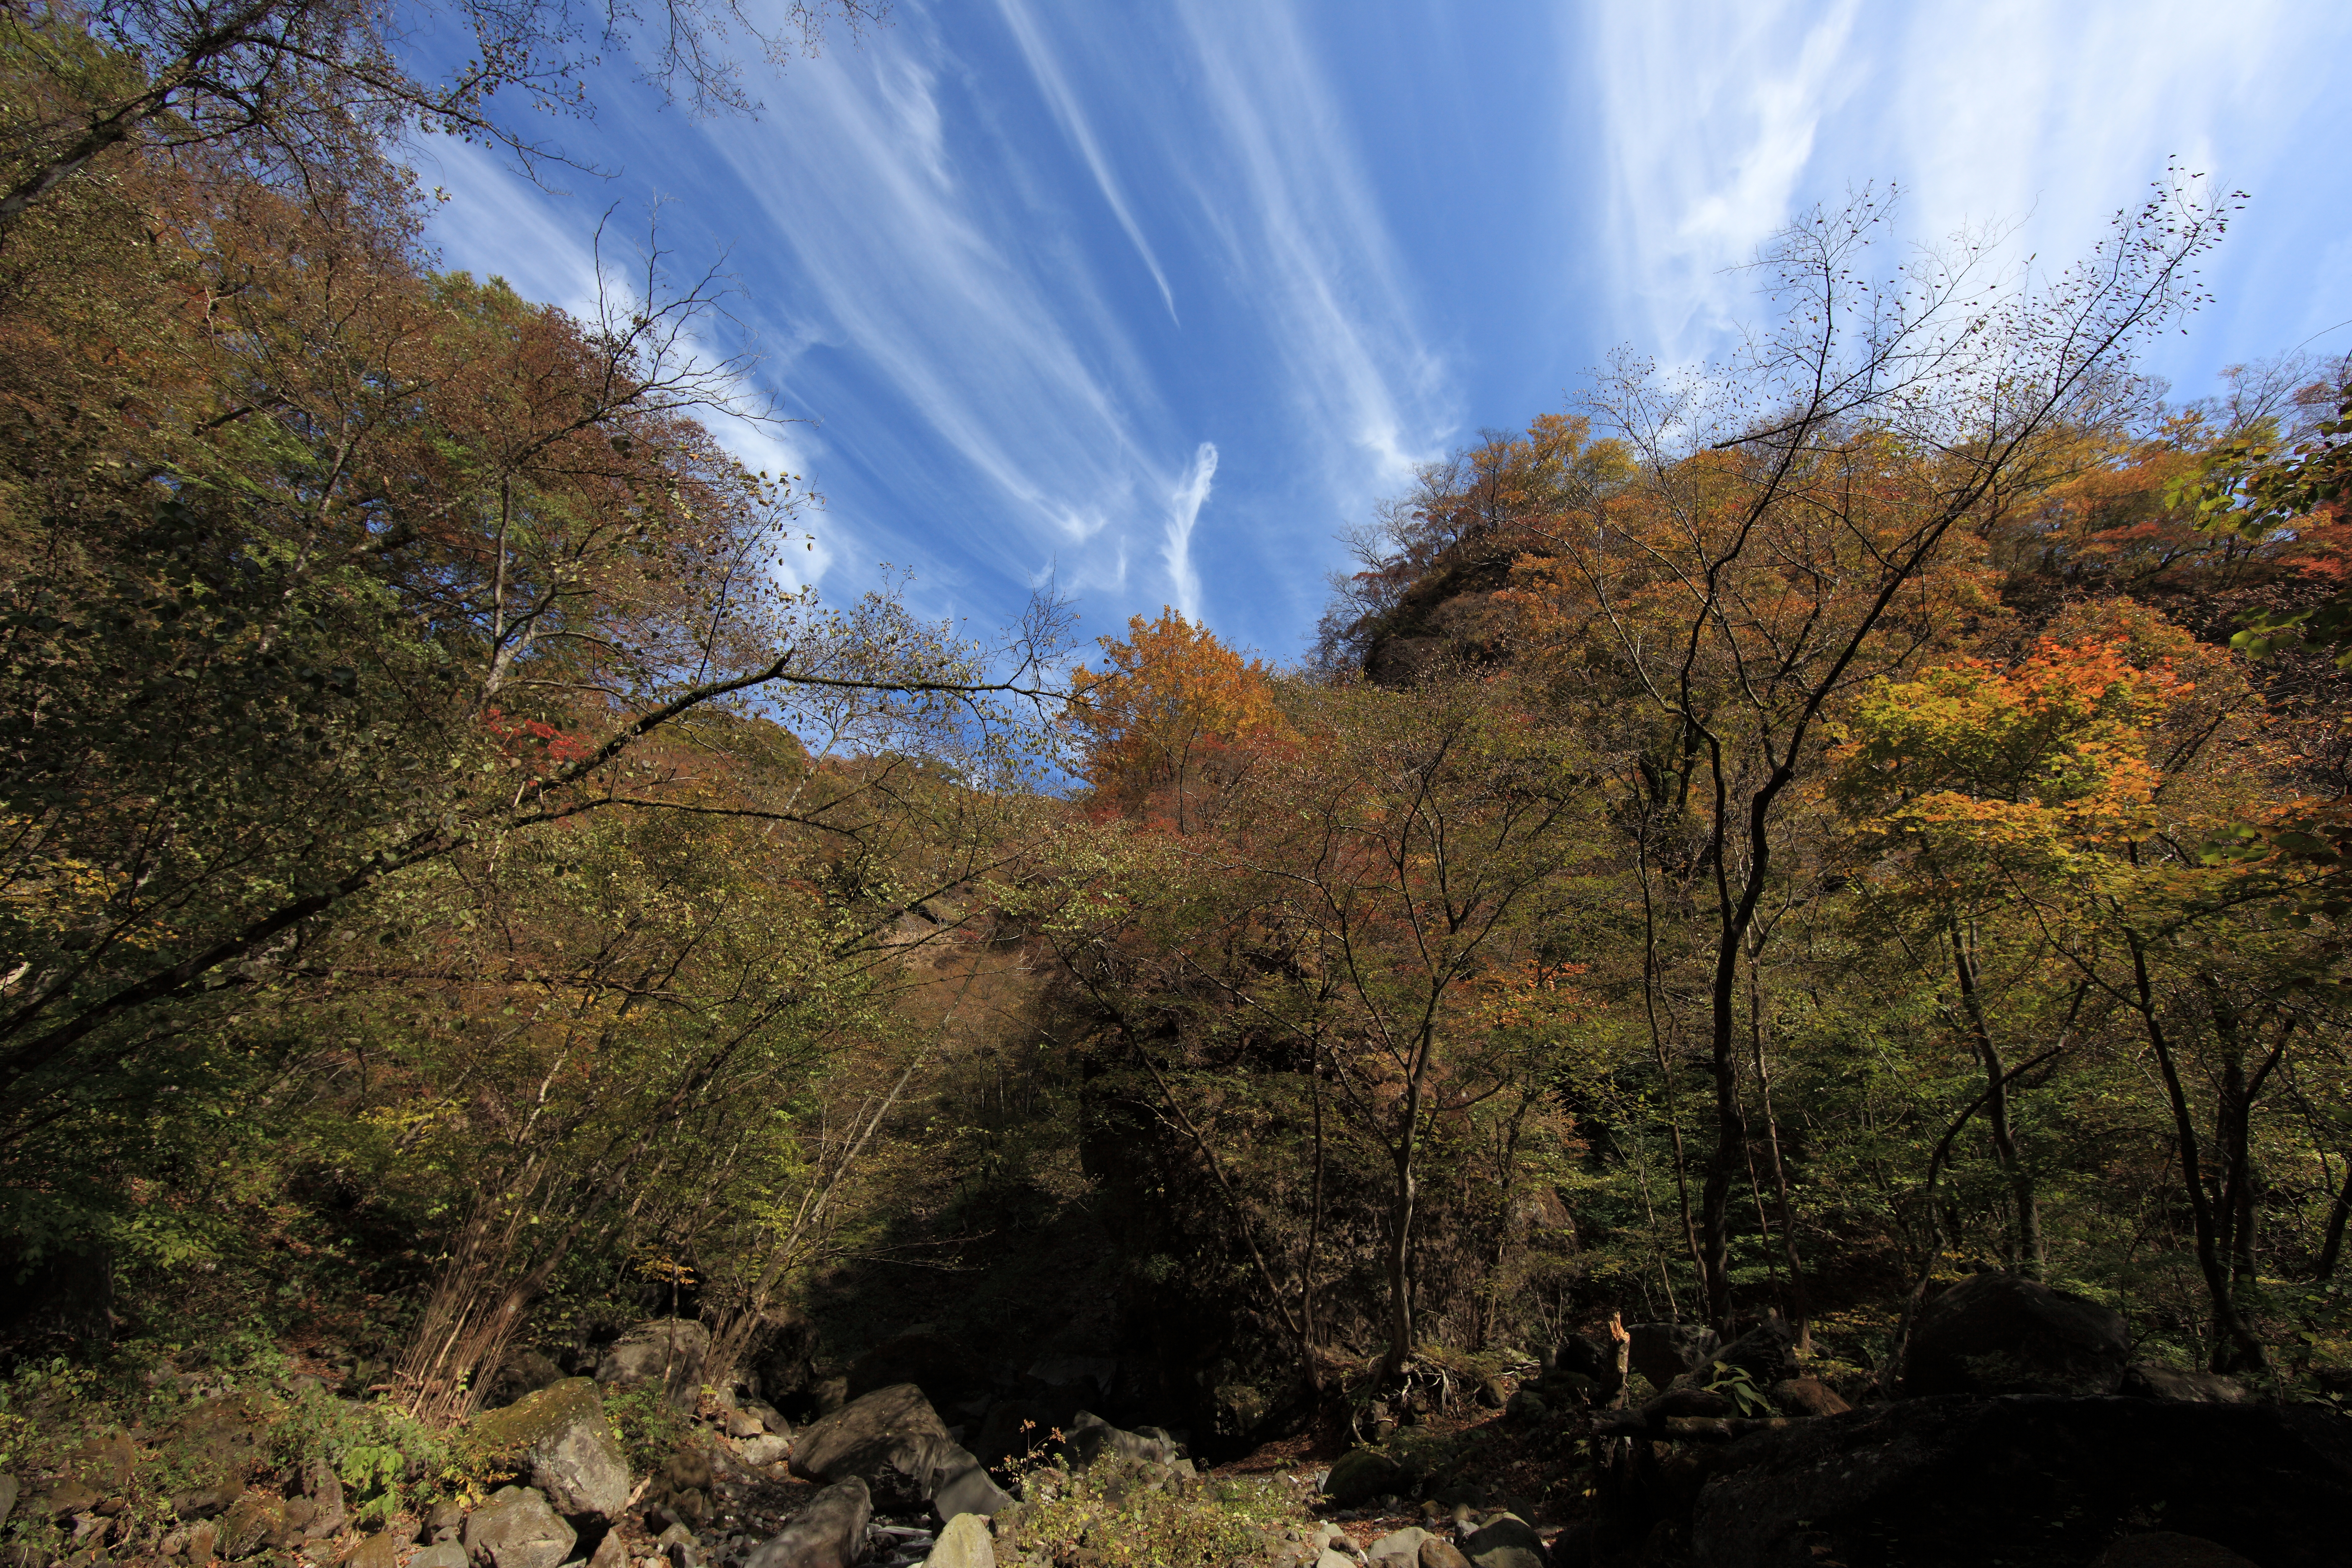
landscape, tree, nature, forest, rock, waterfall, wilderness, mountain, plant, sunlight, morning, leaf, hill, flower, lake, river, valley, stream, reflection, high, autumn, season, ridge, cool image, 5d, hires, woodland, habitat, markii, water feature, ecosystem, hi, res, resolution, gunma, maebashi, fudohootaki, natural environment, atmospheric phenomenon, woody plant, mountainous landforms